Sidi M'hamed Bou Qobrine

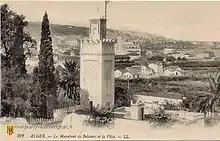
Mausoleum of Sidi M'hamed Bou Qobrine

Muhammad ibn Abd al-Rahman al-Gashtuli al-Jurjuri al-Azhari Abu Qabrayn (died in 1793/1794), mostly known as Sidi M'hamed Bou Qobrine was a Berber ash'ari "'alim", founder of the Rahmaniyya Sufi order and is one of the seven Patron Saints of Algiers. The Sidi M'Hamed District in Algiers and the municipality of the same name, Sidi M'Hamed, are both named after him.